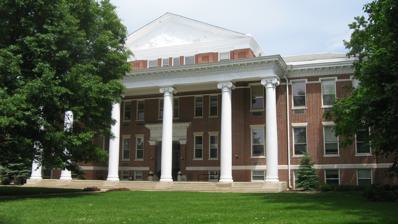
Building: Administration Building, Indiana Central University
Country: United States of America
Year built: 1904
United States historic place Administration Building, Indiana Central University U.S. National Register of Historic Places Good Hall, University of Indianapolis, May 2010 Show map of Indianapolis Show map of Indiana Show map of the United States Location Otterbein and Hanna Ave., Indianapolis, Indiana Coordinates 39°42′29″N 86°8′7″W / 39.70806°N 86.13528°W / 39.70806; -86.13528 Area 2 acres (0.81 ha) Built 1904 ( 1904 ) Architect Ellwood, A.H., & Sons Architectural style Classical Revival NRHP reference No. 84001081 Added to NRHP March 15, 1984 Administration Building, Indiana Central University , also known as Good Hall , is a historic building located at the University of Indianapolis , Indianapolis, Indiana (originally called Indiana Central University).  It was built in 1904, and is a 3 + 1 ⁄ 2 -story, Classical Revival style red-brick building.  It measures approximately 127 feet by 150 feet and features a colossal two-story portico supported by Ionic order columns.  It has two-story flanking wings and a porte cochere . It was listed on the National Register of Historic Places in 1984. References